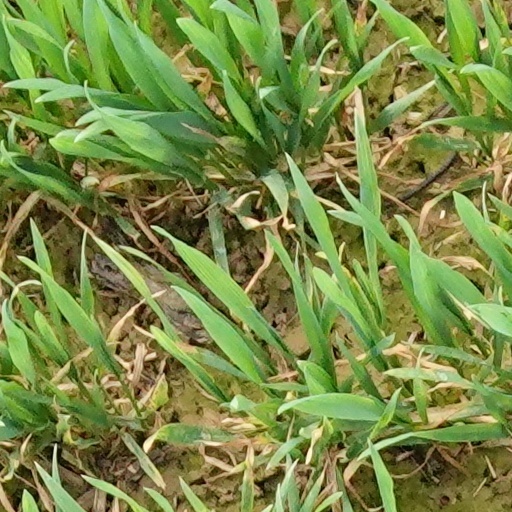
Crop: wheat